Laurel Clark

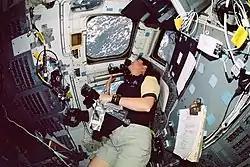

STS-107 "Columbia" – The 16-day flight was a dedicated science and research mission. Working 24 hours a day, in two alternating shifts, the crew successfully conducted approximately 80 experiments. Clark's bioscience experiments included gardening in space, as she discussed only days before her death in an interview with Milwaukee media near her Wisconsin hometown. The STS-107 mission ended abruptly on February 1, 2003, when "Columbia" disintegrated and her crew perished during re-entry, 16 minutes before scheduled landing.